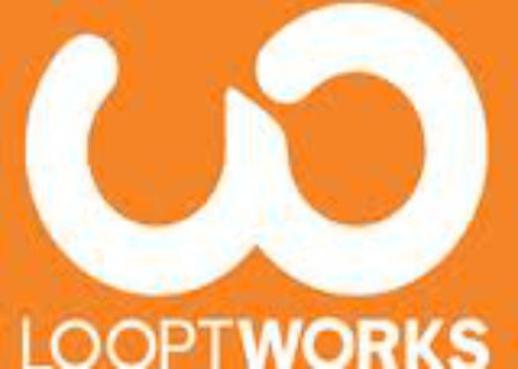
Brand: looptworks
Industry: Clothes